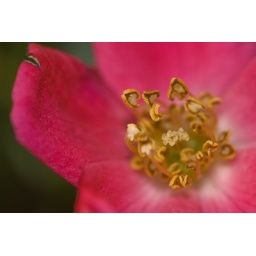
Little pink roses growing in the garden! Have a good Friday! :-)